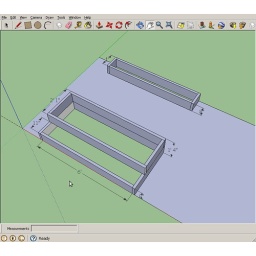
Draft-1 of planned bed for KinderCorner. Front for flowers, large bed for herbs, and back bed against the wall for peas and other vining plants.